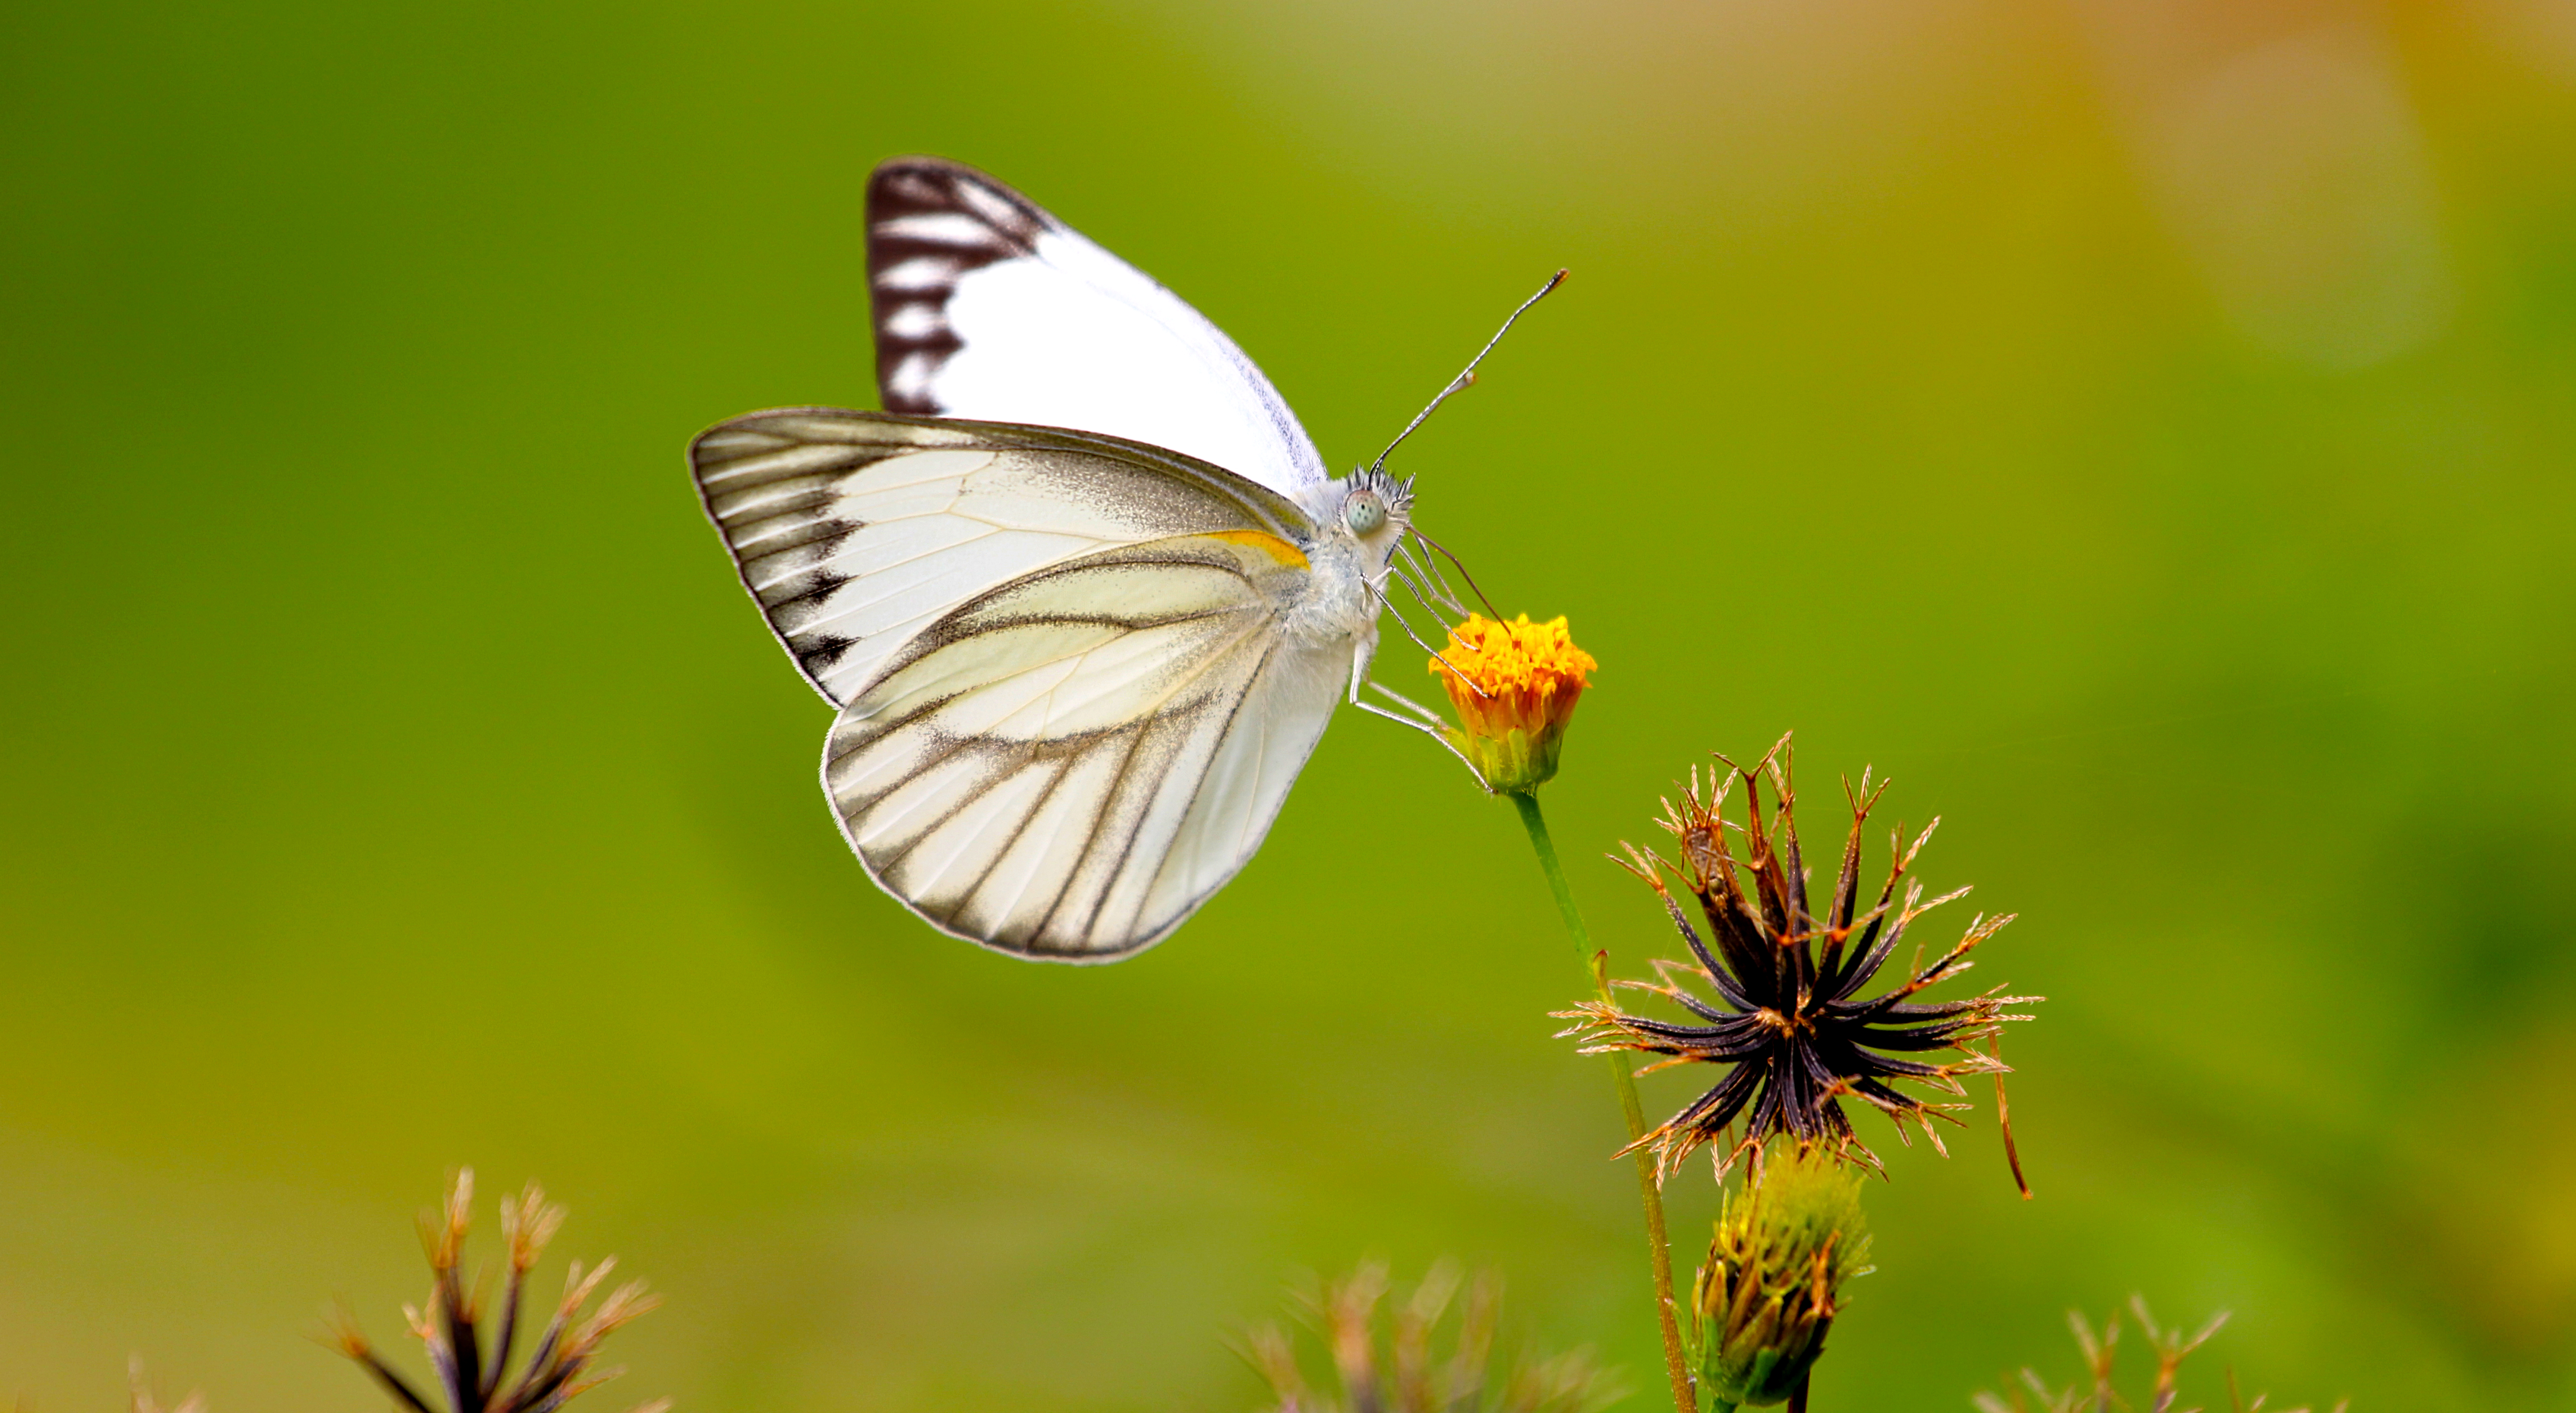
butterfly, insect, moths and butterflies, lycaenid, brush footed butterfly, invertebrate, macro photography, fauna, flora, nectar, pollinator, pieridae, flower, wildlife, organism, moth